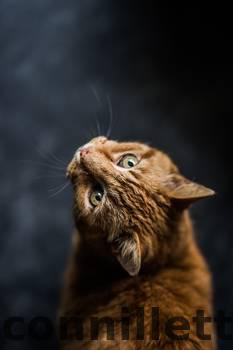
Label: Watermark